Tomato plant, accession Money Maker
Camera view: tilt-top (135 deg); turntable rotation: 30 degrees
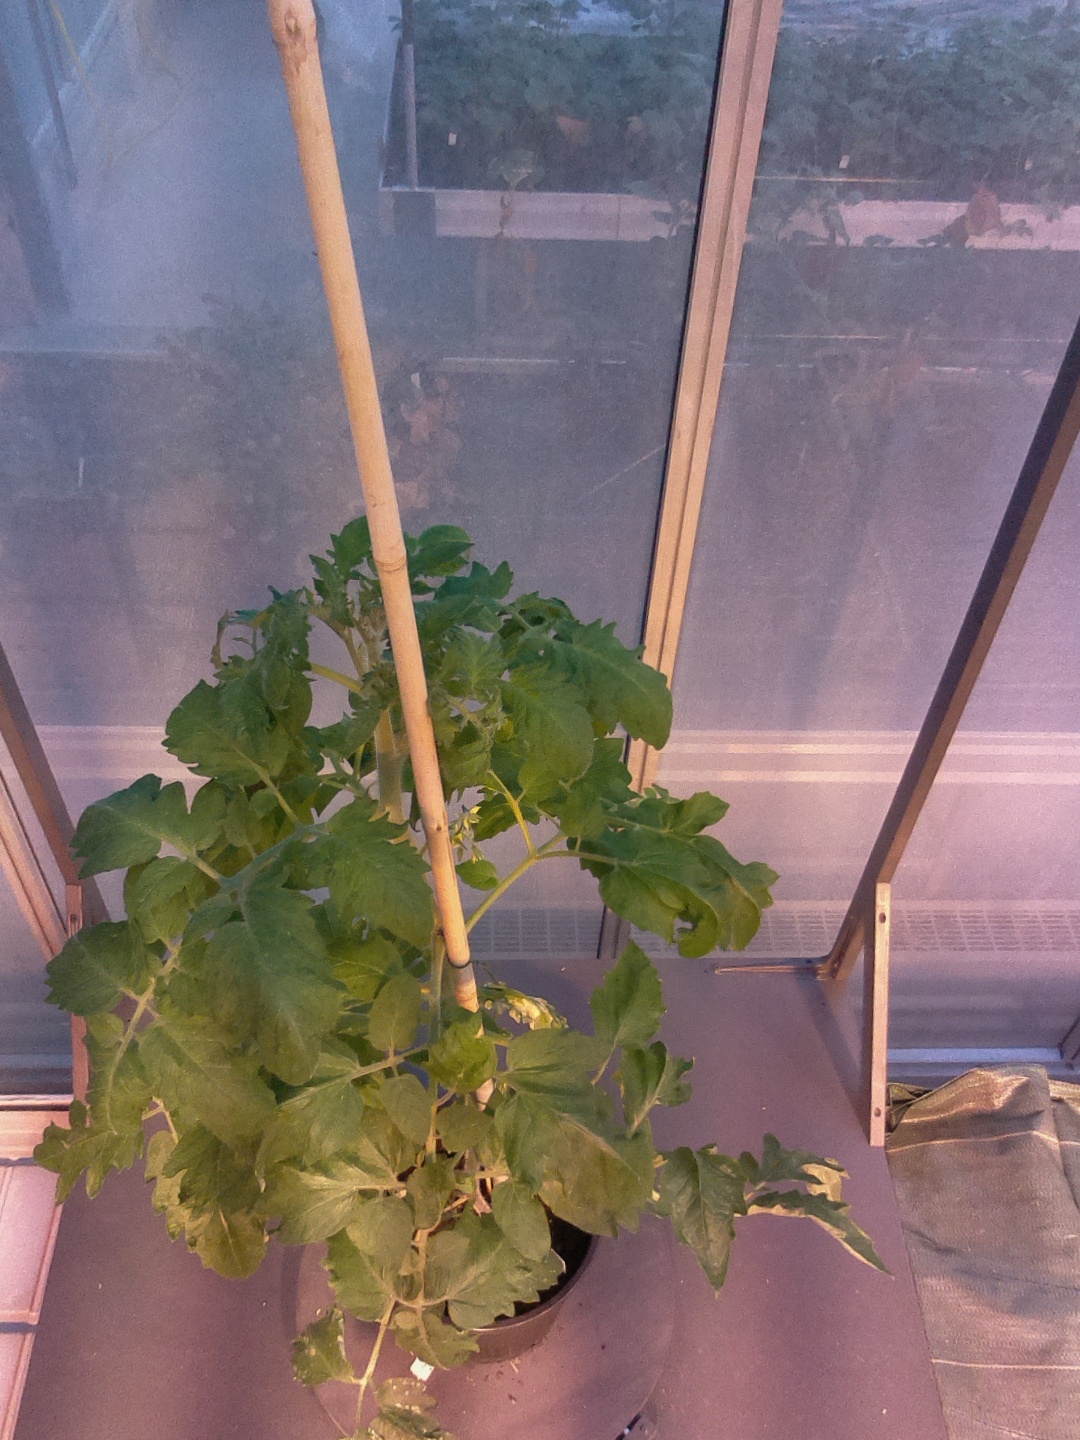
BBCH growth stage 63: 30%-40% of flowers open